Uummannaq

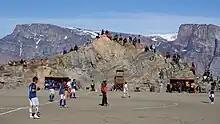
Football match in Uummannaq, Salliaruseq Island in the background

Danish and Greenlandic children are told that Santa Claus lives in Spraglebugten Bay in the west of the island. A turf hut ("Santa's Castle") was built there for a Danish television programme and remains Santa's home in the popular imagination.